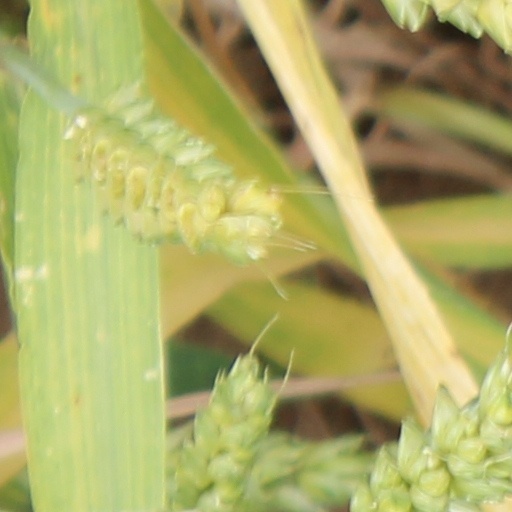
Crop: wheat